The Makemakes

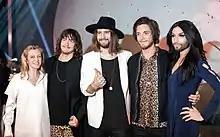
The Makemakes with Conchita Wurst

On 13 March 2015, The Makemakes were chosen to represent Austria in the Eurovision Song Contest 2015 with the song "I Am Yours". The song was selected through a national final organised by the Austrian broadcaster "Österreichischer Rundfunk" (ORF). Austria was automatically qualified to compete in the finals on 23 May 2015, due to its win the previous year. They tied with Germany for last place with a score of zero, becoming the first representatives of a host nation to fail to score a single point, since 1957. However, the band took their Eurovision loss in good spirits, making the repeated joke "We are the zeroes of our time!" (in reference to a lyric from the winning song, "Heroes"). The band released their debut studio album "The Makemakes" on 12 May 2015.